Klinge (landform)

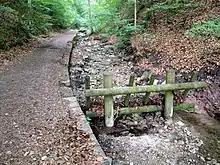
Bottom of the "Schwälblesklinge" (affluent to the Nesenbach), river bed full of cobble and revetted way

The description "klinge" for small V-shaped valleys may derive from the noise of the streams when in spate ("klingen" in German means "ring" "clang" or "jingle"). Another interpretation maintains that the little valleys were supposed to be cut by blades ("Klinge" = blade). In the whole of southwest Germany, including the Swabian and Franconian Jura, this sort of valley is known as a "Klinge", "Tobel" or Klamm.